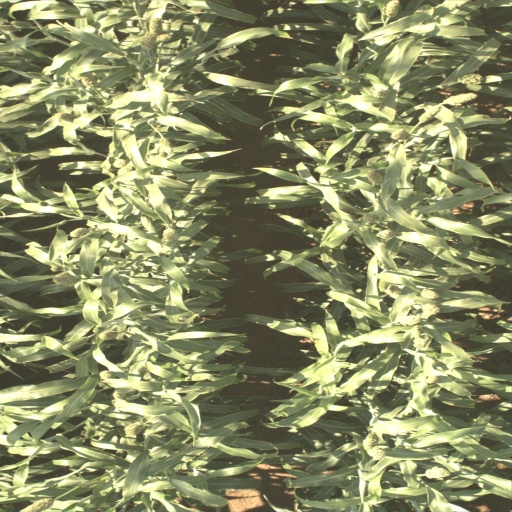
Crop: sorghum